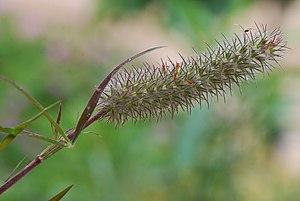
Trifolium angusfifolium, trèfle à feuilles étroites, Corse
Le trèfle à feuilles étroites est une plante appartenant au genre Trifolium et à la famille des Fabacées. Il pousse à la fin du printemps, surtout dans les régions méditerranéennes, et se reconnaît facilement à son inflorescence allongée, semblable à un épi de graminée, et à ses petites fleurs roses.